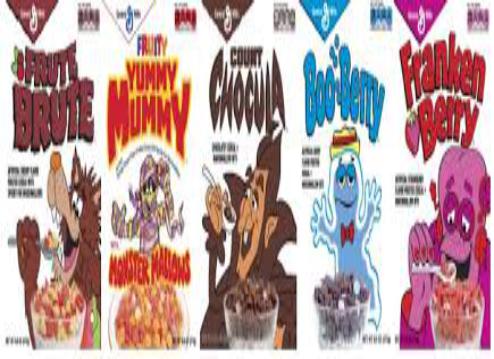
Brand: Fruit Brute
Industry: Food